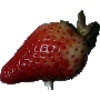
Label: Strawberry 1